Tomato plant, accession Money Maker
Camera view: bottom (45 deg); turntable rotation: 90 degrees
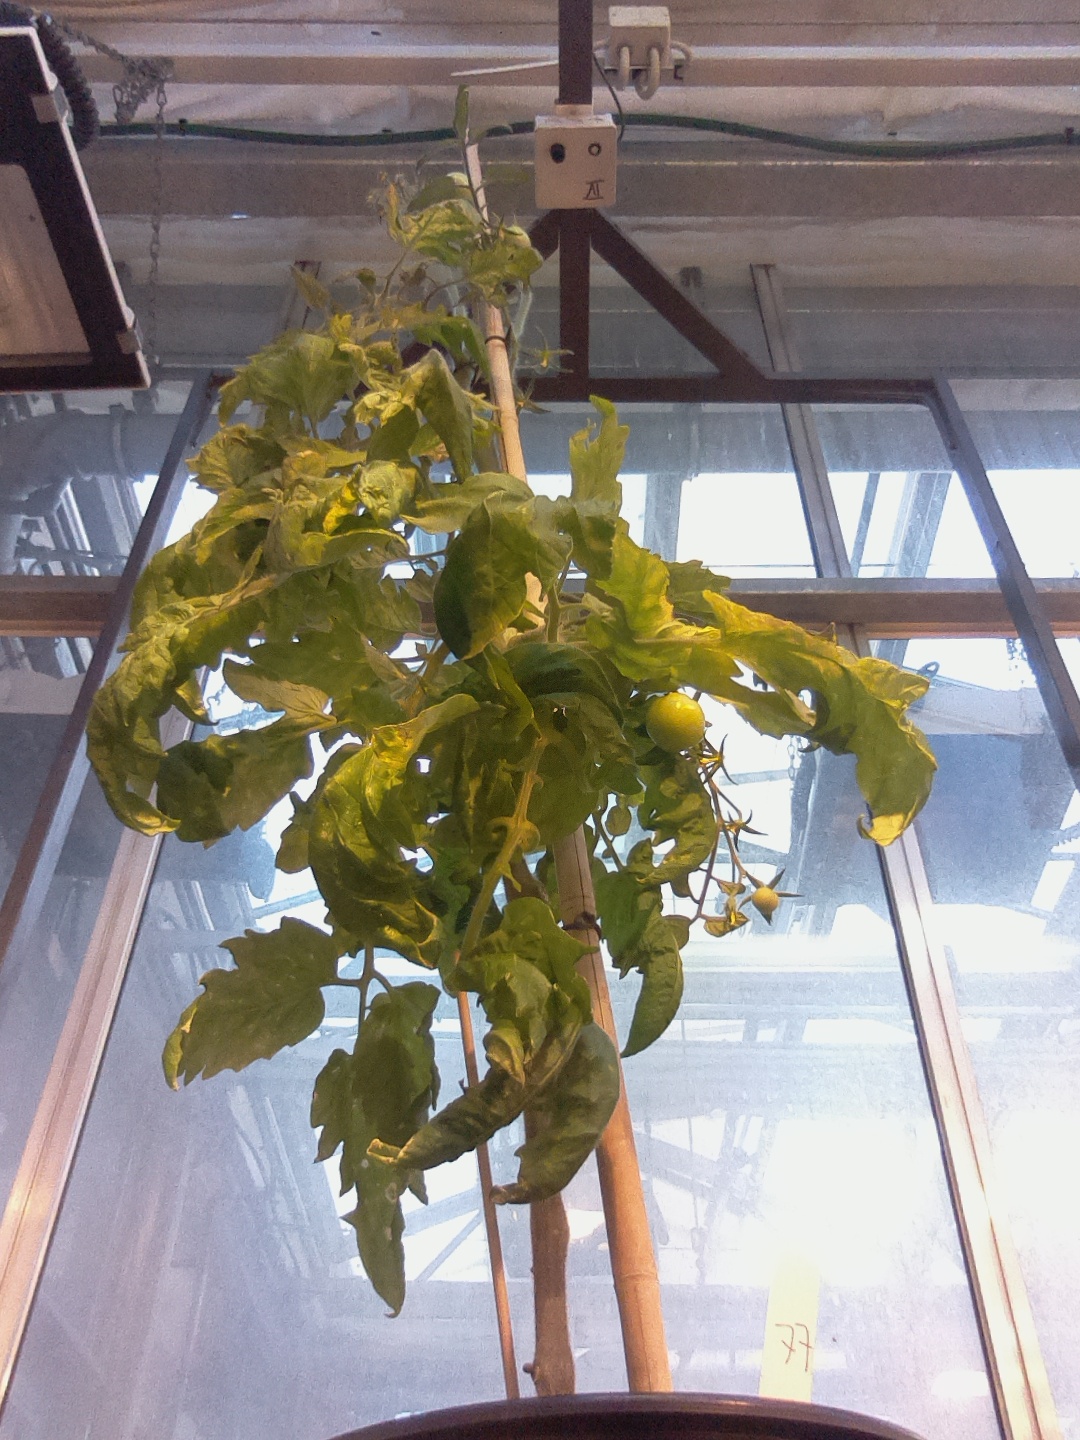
BBCH growth stage 79: 90% -100% of final fruit size